Elbert Hubbard

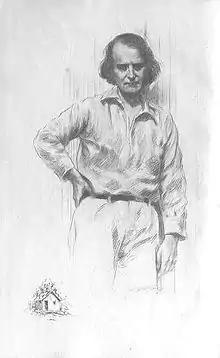
Elbert Hubbard illustrated in the frontispiece of "The Mintage".

His best-known work came after he founded Roycroft, an Arts and Crafts community in East Aurora, New York, in 1895. This grew from his private press which he had initiated in collaboration with his first wife Bertha Crawford Hubbard, the Roycroft Press, inspired by William Morris' Kelmscott Press. Although called the "Roycroft Press" by latter-day collectors and print historians, the organization called itself "The Roycrofters" and "The Roycroft Shops".